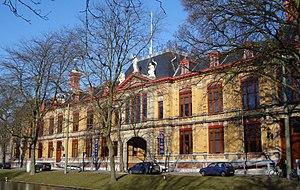
Rotterdam-Nord est un arrondissement de la commune néerlandaise de Rotterdam, dans la province de Hollande-Méridionale. L'arrondissement compte 51 769 habitants au 1ᵉʳ janvier 2017.